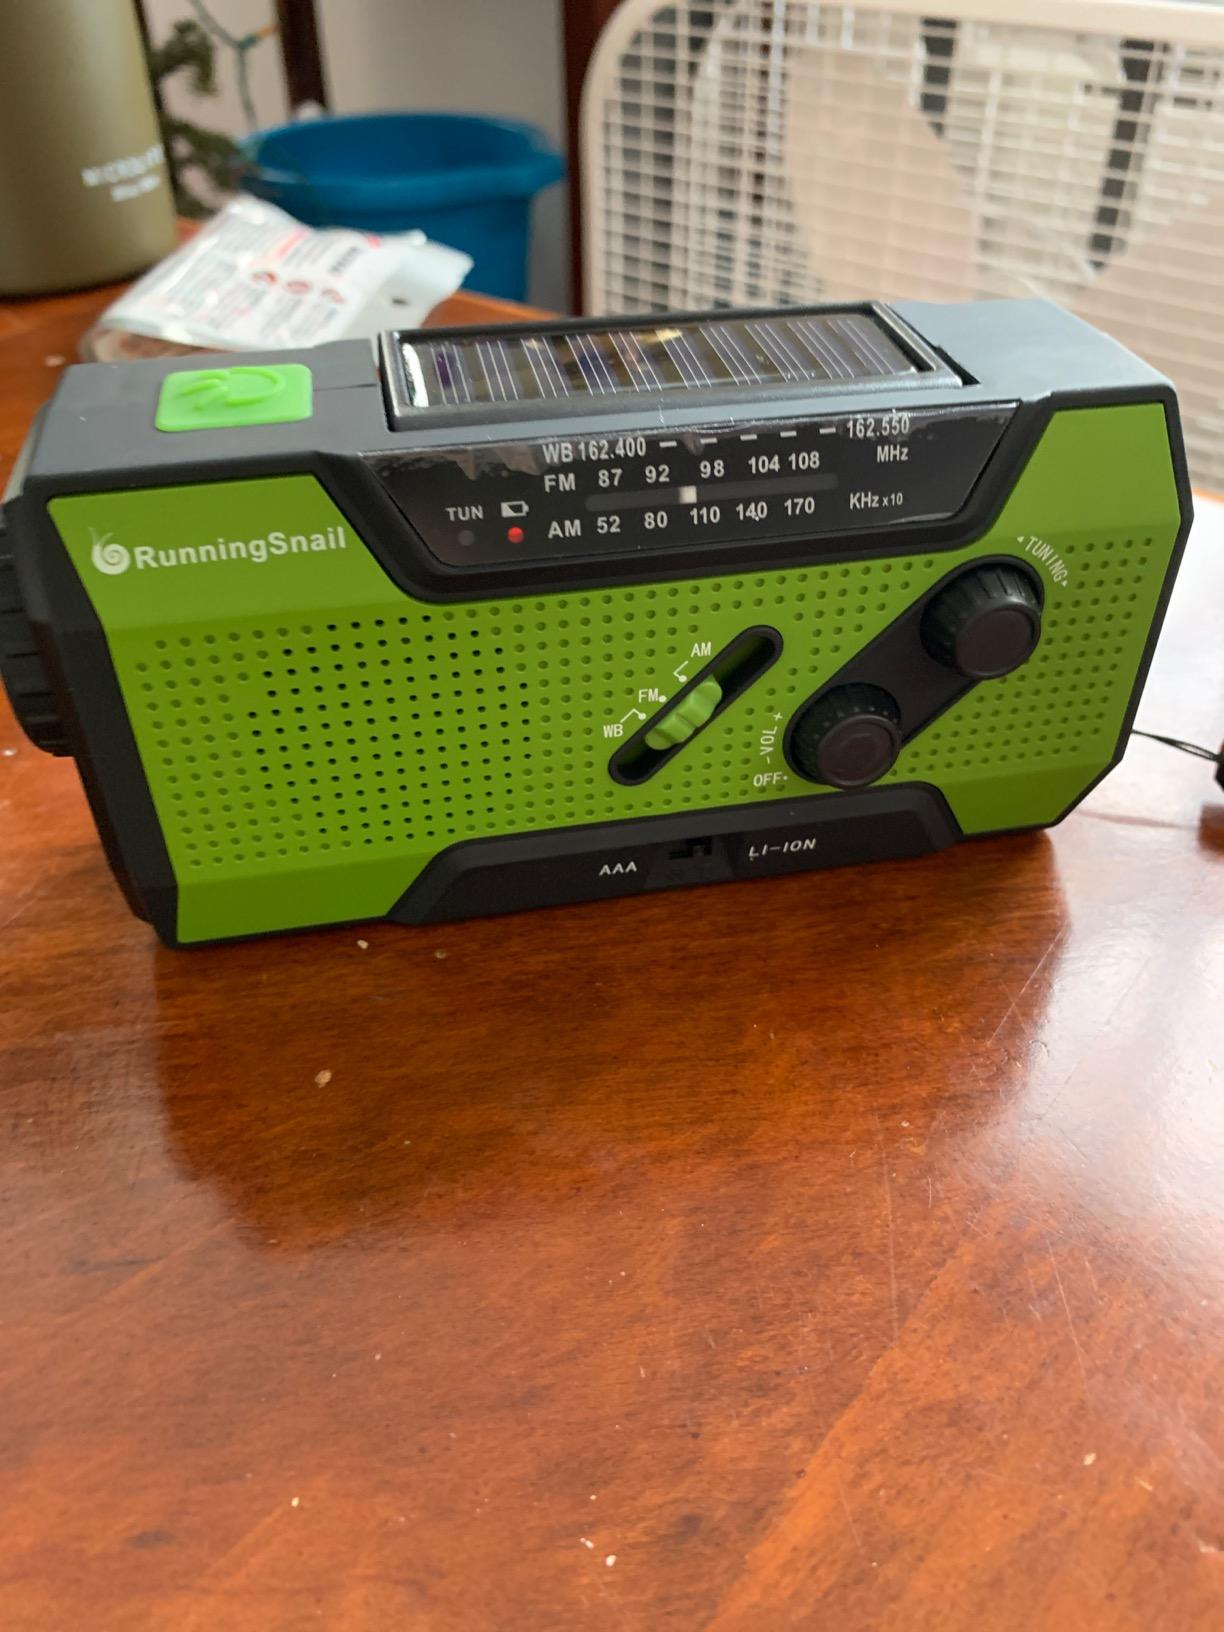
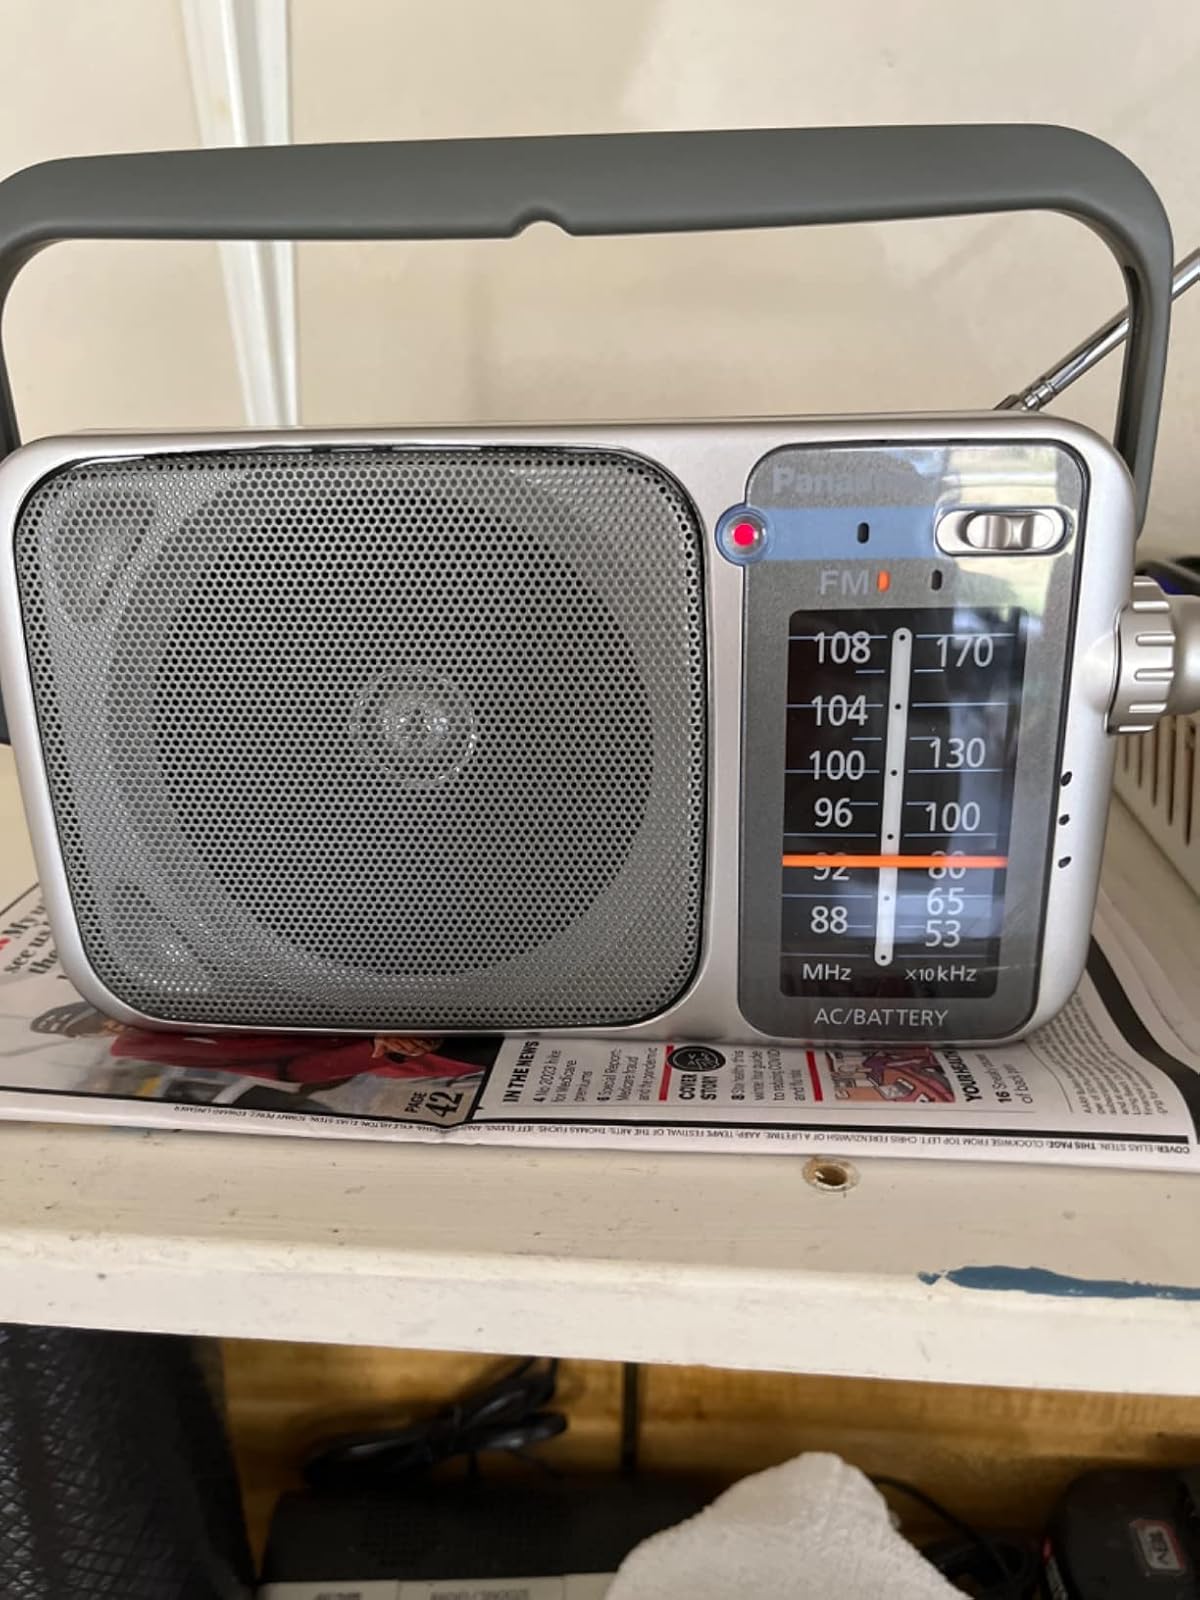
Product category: radio
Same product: no